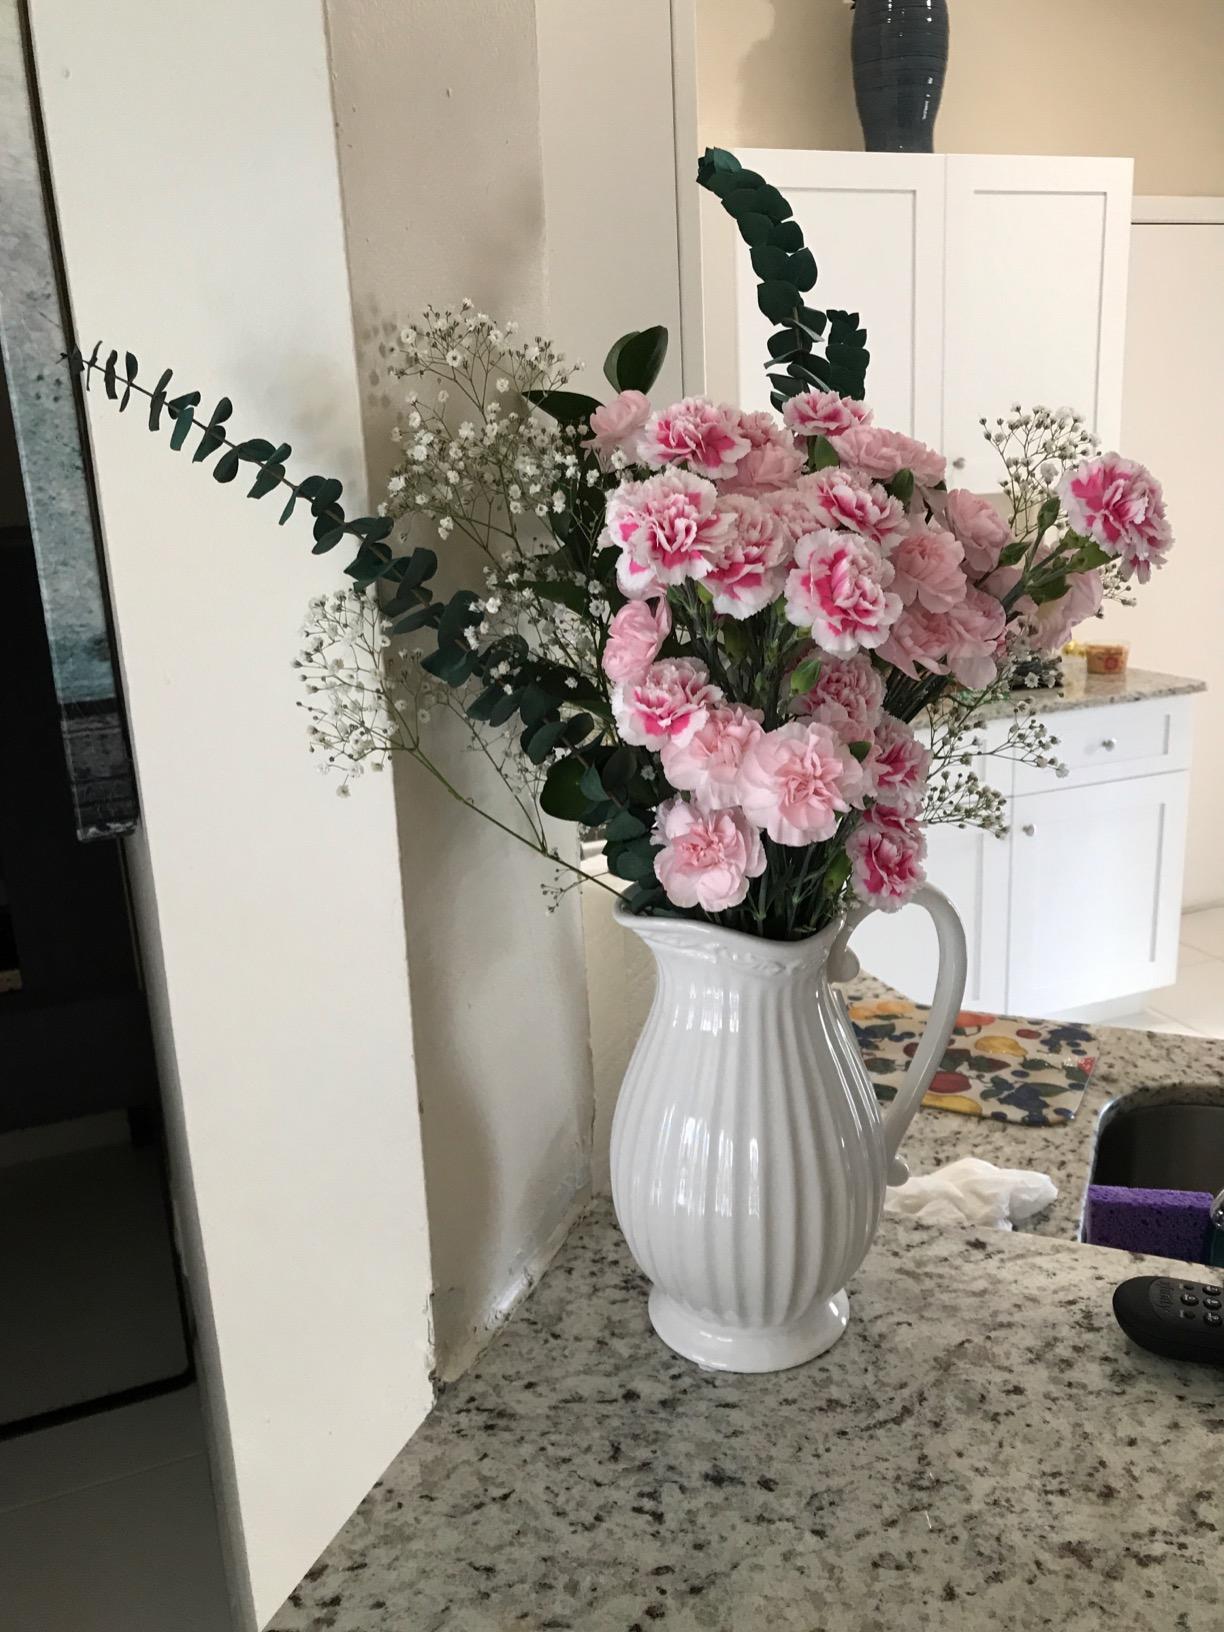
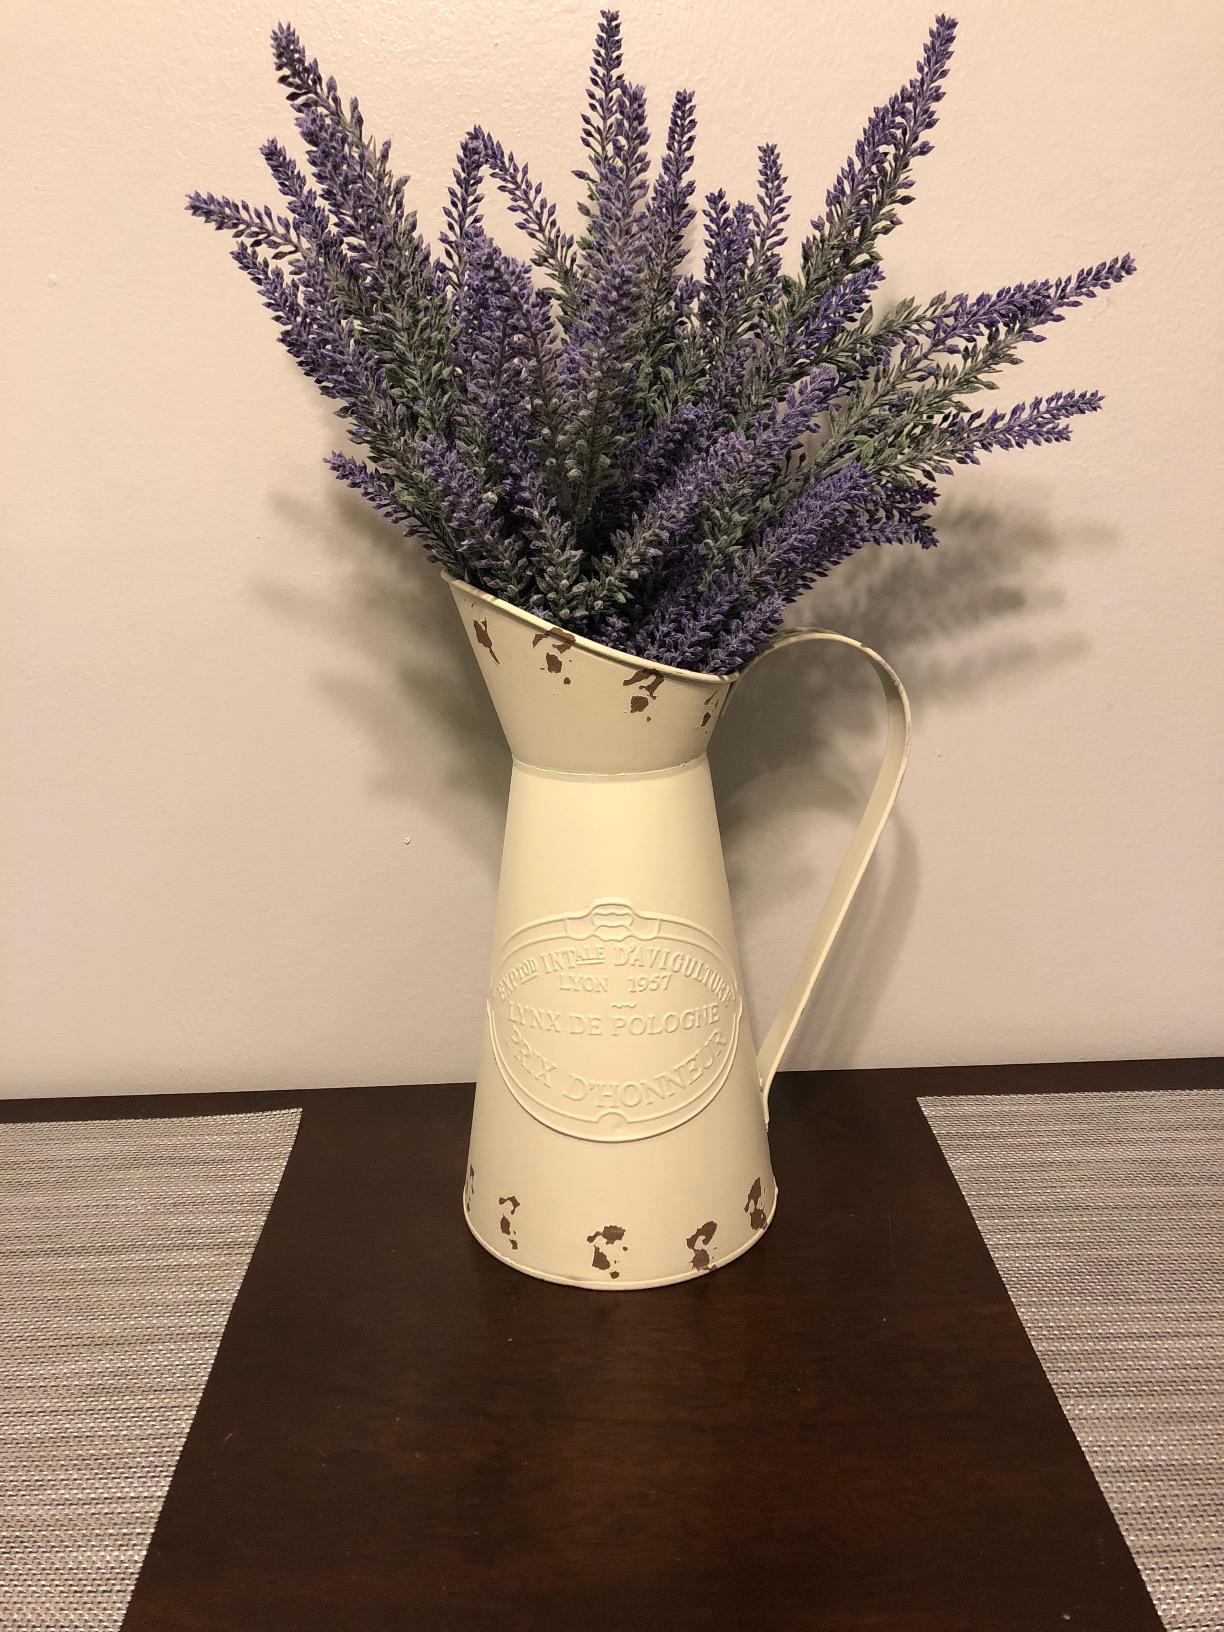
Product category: vase
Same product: no